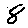
Label: 8